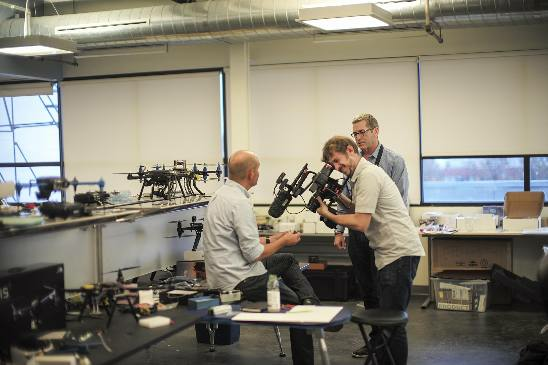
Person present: Yes